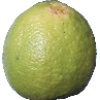
Label: Limes 1